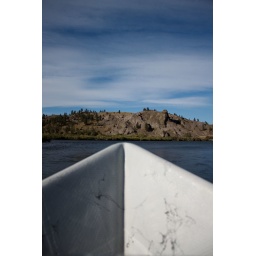
On a drift boat on the Missouri river in Montana.